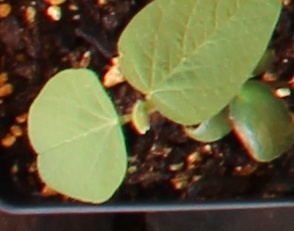
Label: Soybean